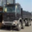
Label: truck